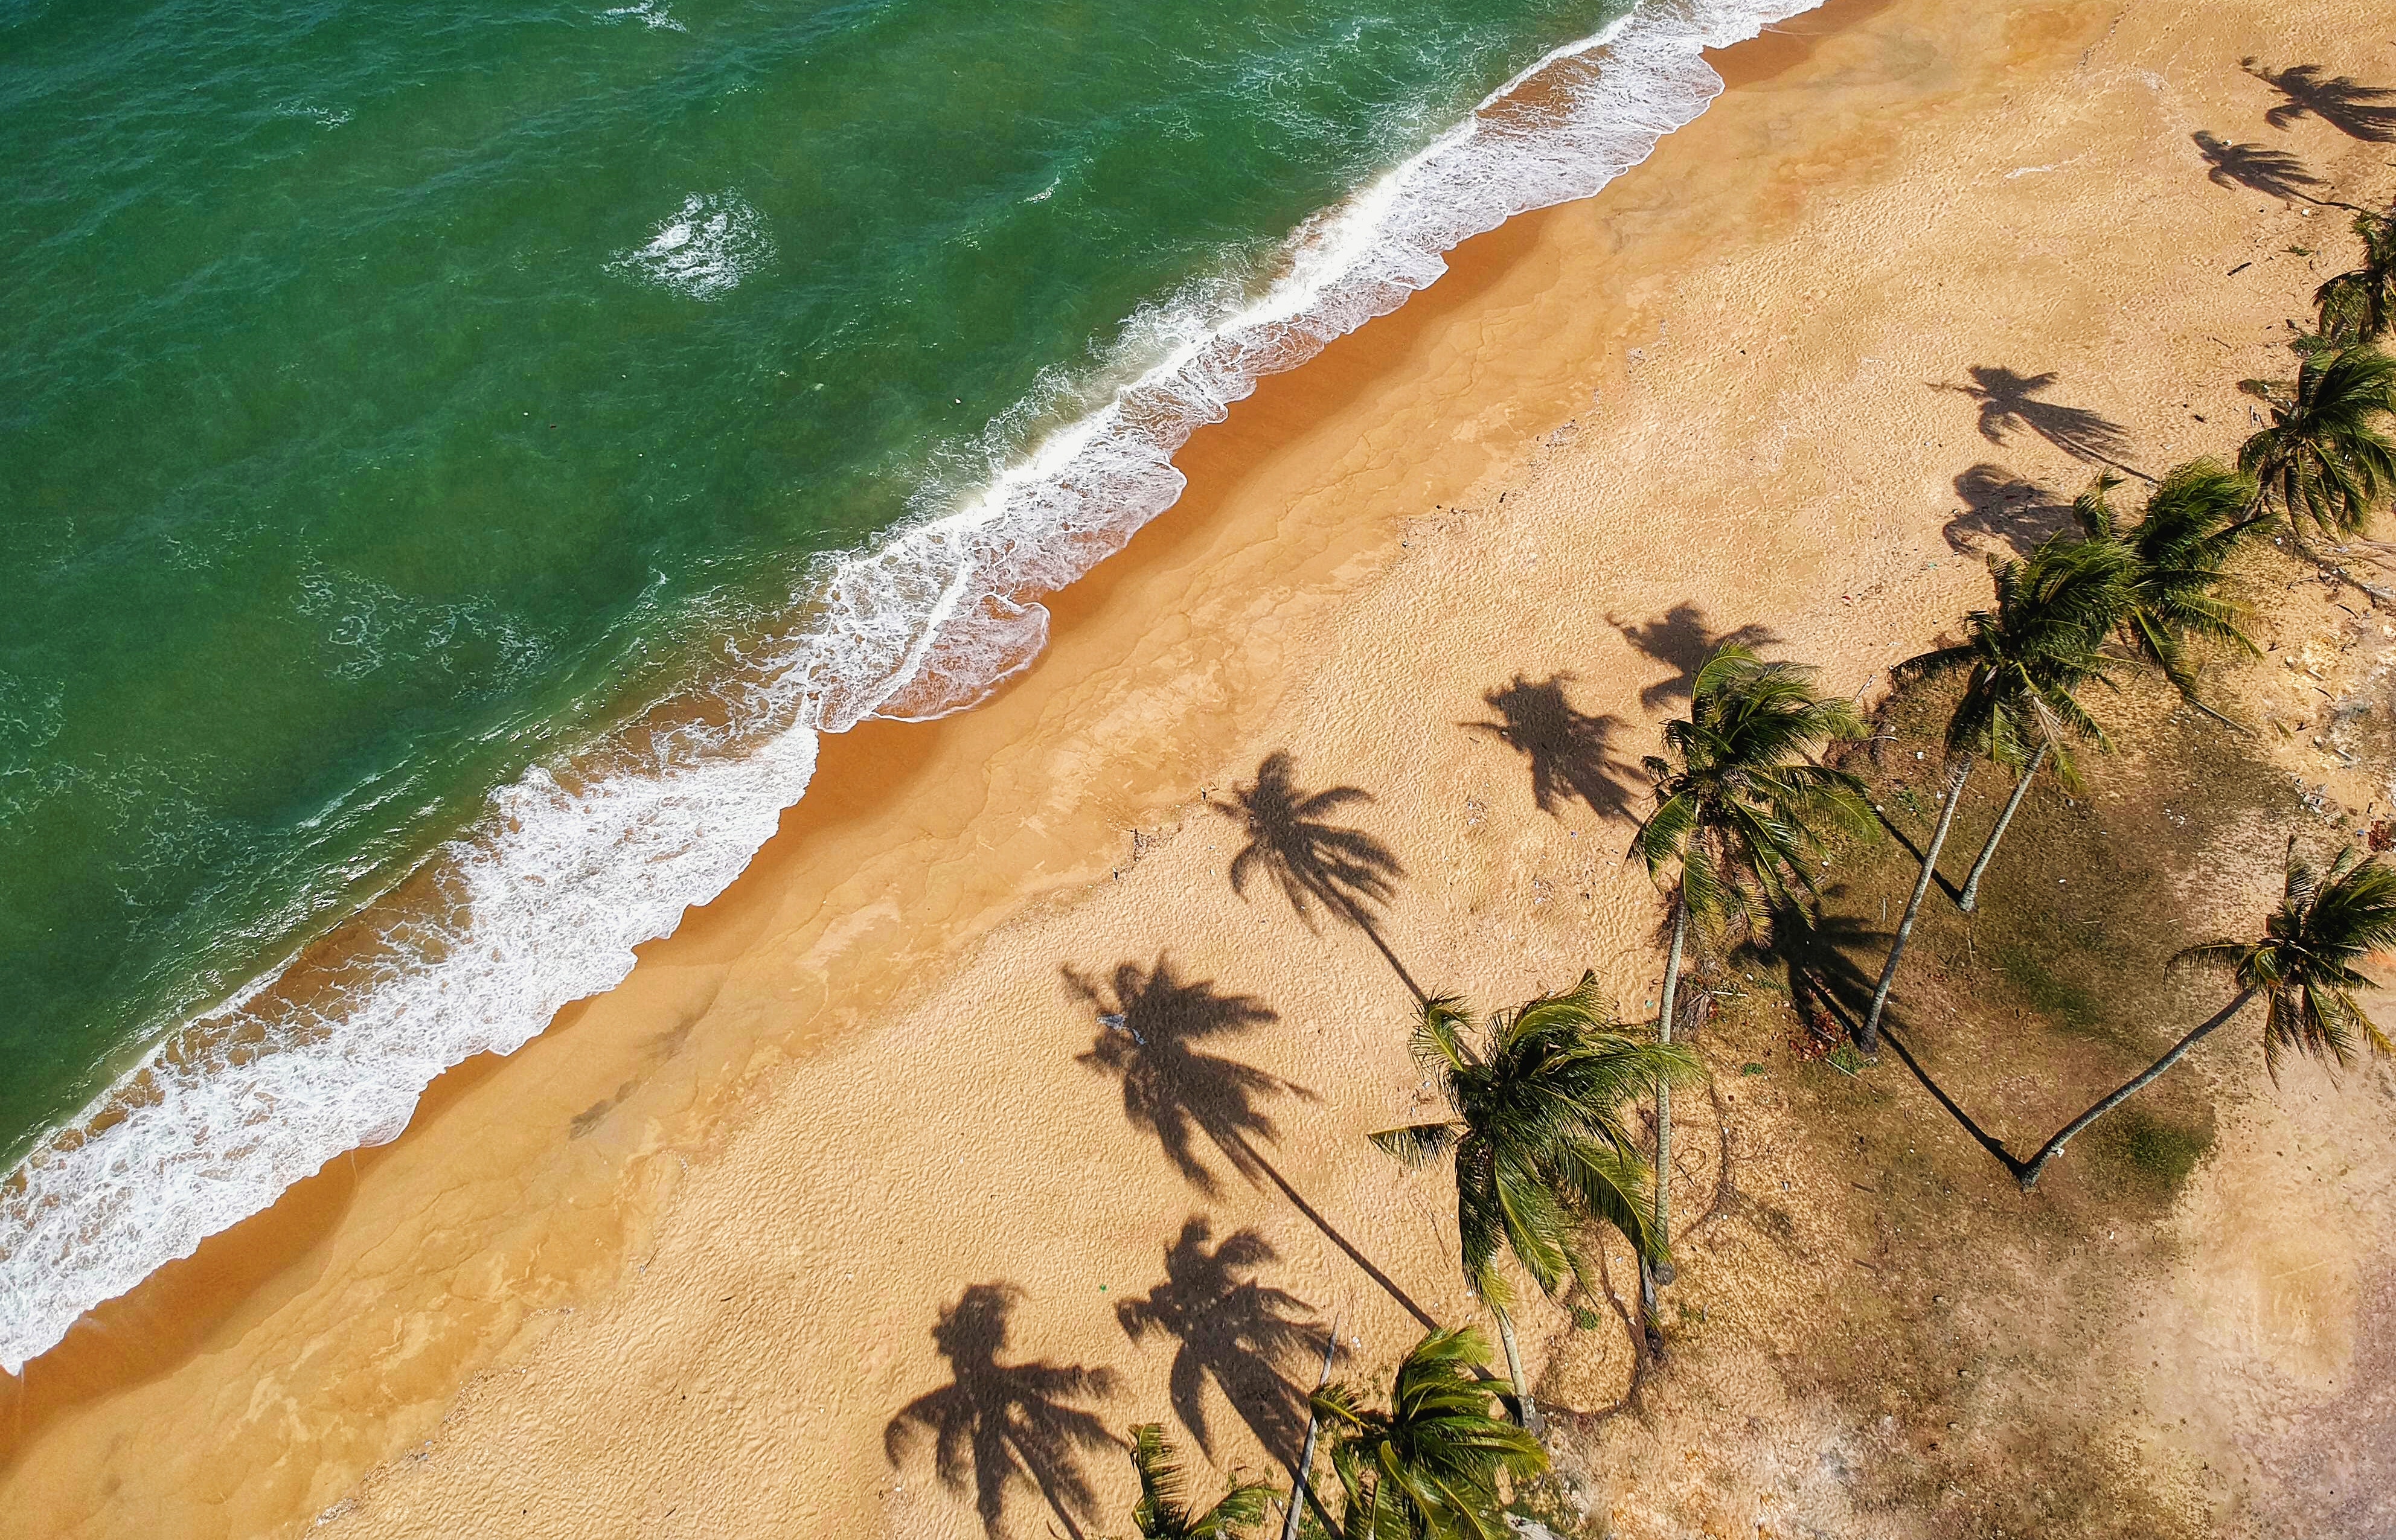
coast, shore, water, beach, sand, tree, sea, landscape, plant, terrain, ocean, tropics, coastal and oceanic landforms, palm tree, wave, painting, vacation, rock, tourism, art